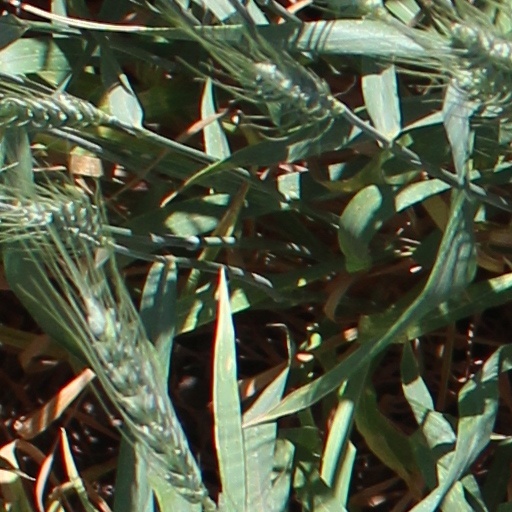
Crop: wheat